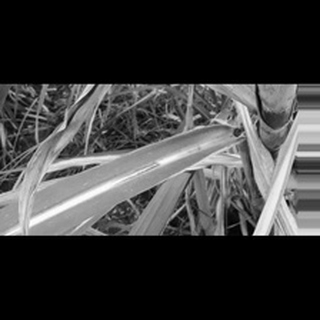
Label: sugarcane_red_rot